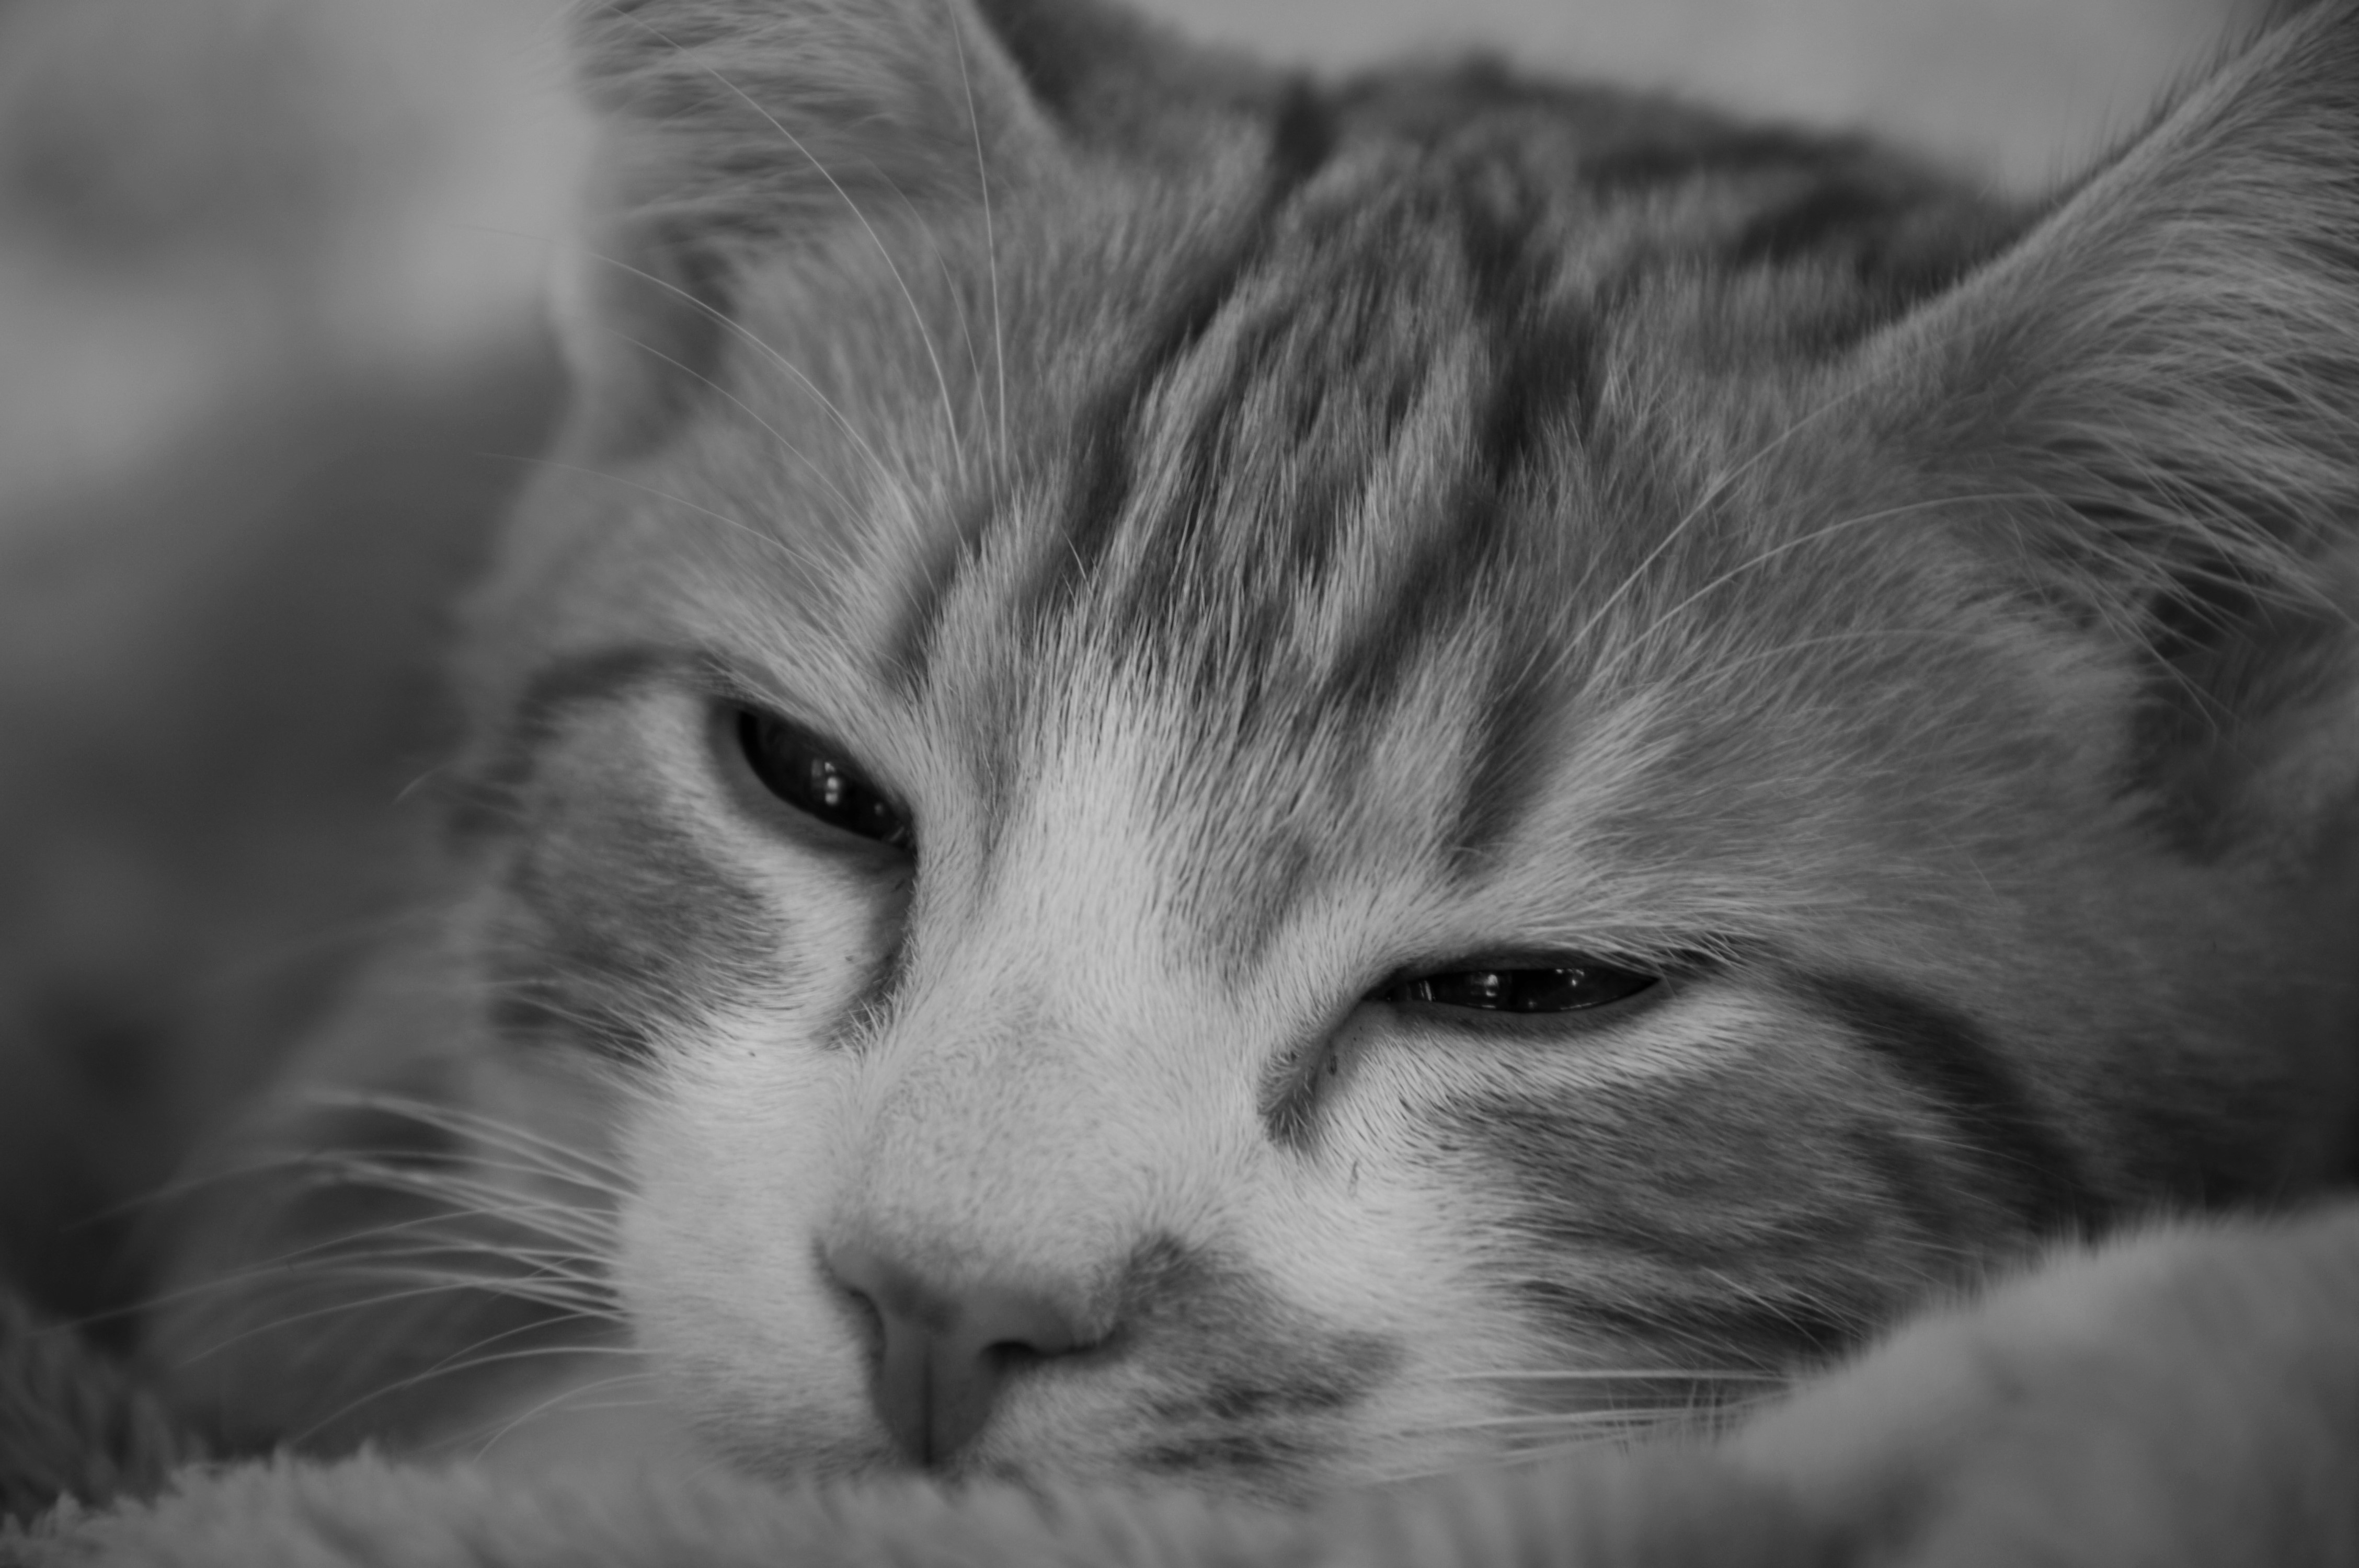
black and white, white, kitten, cat, mammal, black, monochrome, close up, nose, whiskers, snout, eye, vertebrate, tabby cat, monochrome photography, small to medium sized cats, cat like mammal, domestic short haired cat